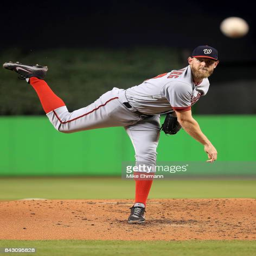
pitcher of the sports team pitches during a game against sports team